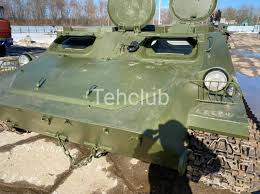
Label: MT_LB